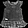
Label: Dress